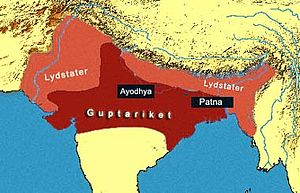
Guptariget
Guptariget er en tidligere statsdannelse, der blev styret af medlemmer fra gupta-dynastiet fra perioden fra ca. 280 til 550. På sit højdepunkt omfattede Guptariget det meste af Nordindien, dele af det østlige Pakistan og det som i dag er det vestlige Indien og Bangladesh. Hovedstaden i Guptariget var Pataliputra, det nuværende Patna i den indiske stat Bihar.